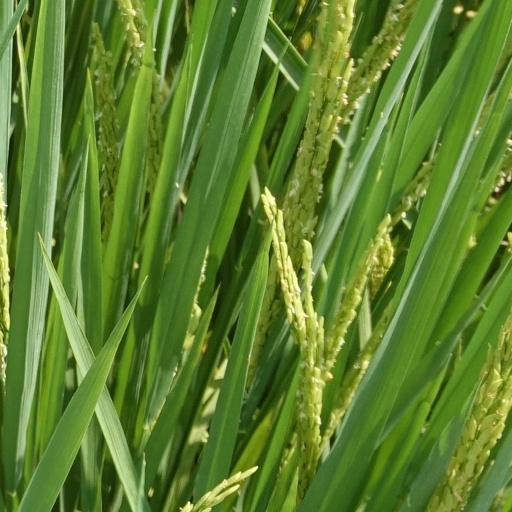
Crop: rice